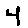
Label: 4